Jacob van Lennep

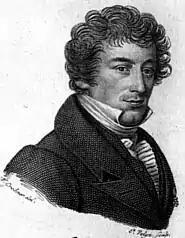
(drawing by Grebner & Velijn)

He was born in Amsterdam, where his father, David Jacob van Lennep (1774–1853), a scholar and poet, was professor of eloquence and the classical languages in the Atheneum. He spent his summers at Huis te Manpad, where his family had a summer home, and where his father convinced the Heemstede city council to place a monument to Witte van Haemstede. This colorful monument influenced him to later write a song about it. Lennep took the degree of doctor of laws at Leiden, and then settled as an advocate in Amsterdam.